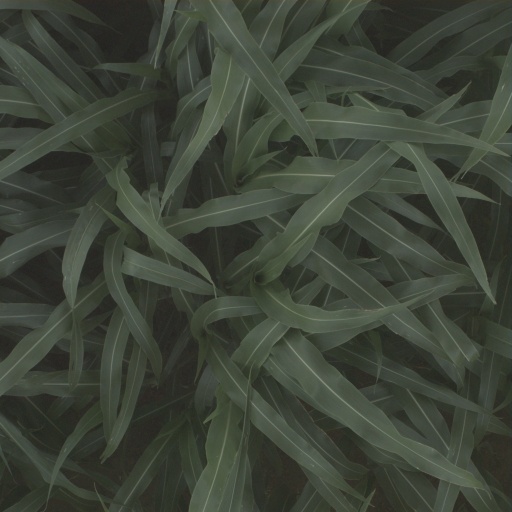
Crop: sorghum